GPATCH2L

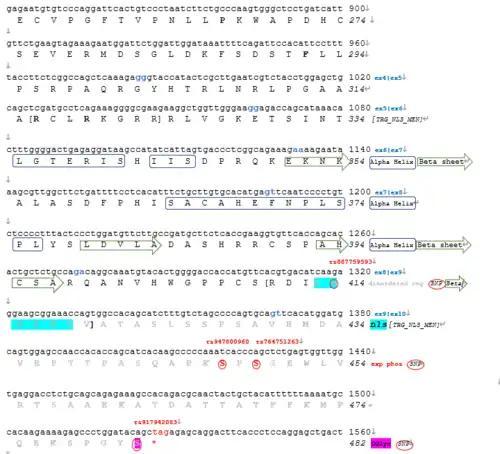
Human GPATCH2L isoform 1 (NM_017926.4) annotated conceptual translation 2

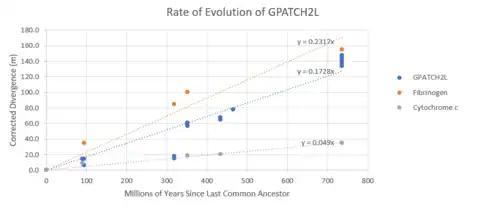
GPATCH2L "Homo sapiens" evolutionary graph

GPATCH2L "Homo sapiens" has orthologs in Mammalia, Reptilia, Amphibia, Mollusca, Arthropoda, Ave, Fish, and Invertebrate. The values [query cover values (%), sequence identity (%), and sequence similarity (%)] decrease as the group changes into more distant orthologs from "Homo sapiens", such as Invertebrates. However, frogs are unusual in that they have a very low sequence identity (36.8% - 38.0%). Also, the class of fungi and bacteria that contain GPATCH2L homologs was not able to be found using NCBI Homologene. The paralogs of GPATCH2L "Homo sapiens" were found by using NCBI Homologene. In the below table, MYA stands for "Million Years Ago" and the equation of the corrected divergence [m] is 100*(-LN(sequence similarity(%)).